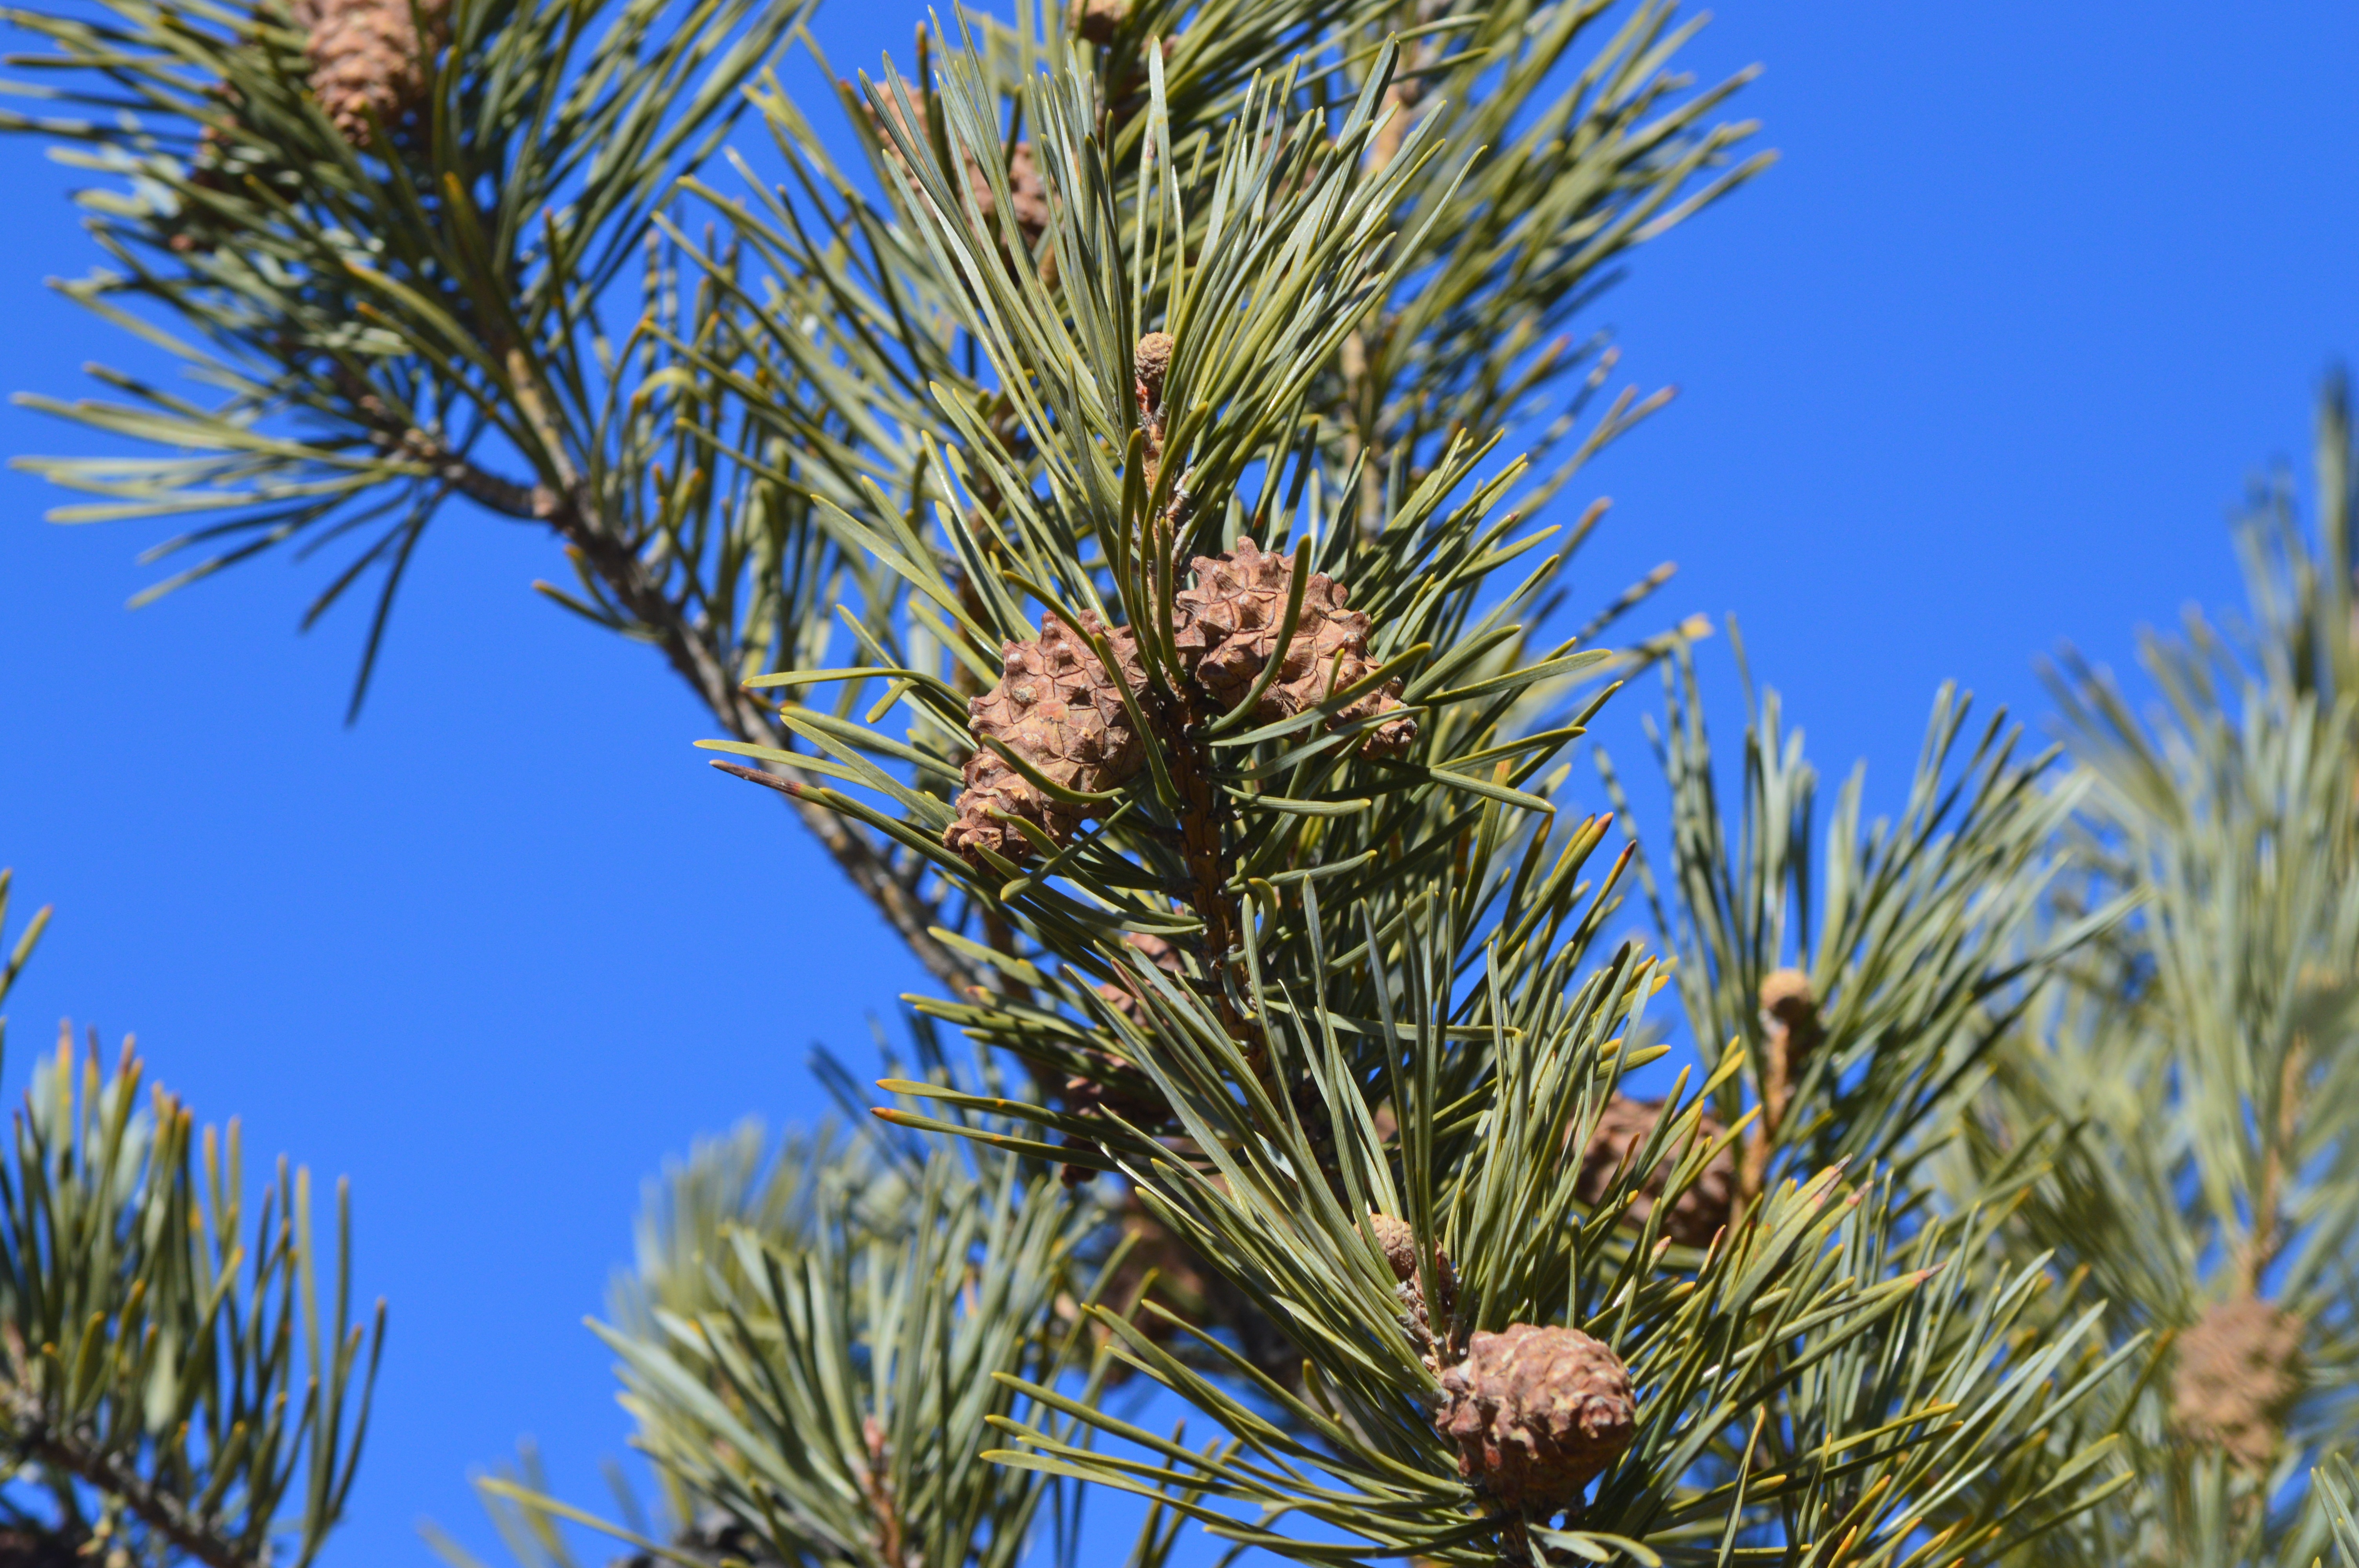
tree, nature, branch, plant, flower, pine, evergreen, botany, fir, flora, blue sky, conifer, trees, spruce, needles, larch, ecosystem, casuarina, pine cones, flowering plant, biome, date palm, pine family, grass family, woody plant, temperate coniferous forest, land plant, arecales, palm family, borassus flabellifer